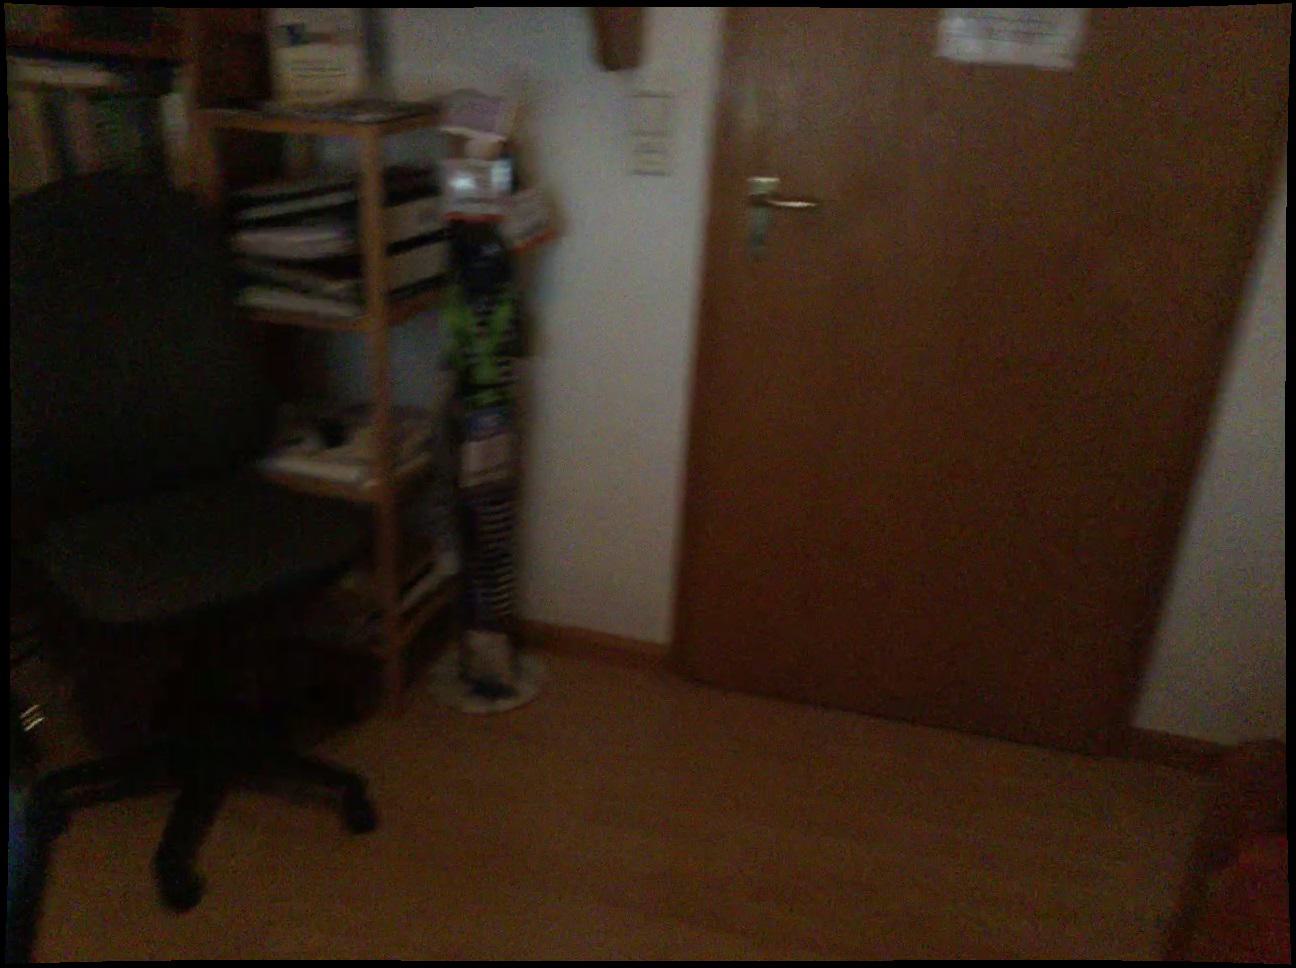
Question: In the image, there is the couch. Pinpoint several points within the vacant space situated in front of the couch from the object's perspective. Your final answer should be formatted as a list of tuples, i.e. [(x1, y1), ...], where each tuple contains the x and y coordinates of a point satisfying the conditions above. The coordinates should be between 0 and 1, indicating the normalized pixel locations of the points.
Answer: [(0.850, 0.823), (0.815, 0.961), (0.813, 0.916), (0.812, 0.875), (0.811, 0.838), (0.809, 0.804), (0.767, 0.983), (0.768, 0.936), (0.769, 0.894), (0.769, 0.853), (0.769, 0.817), (0.718, 0.959), (0.721, 0.912), (0.725, 0.871), (0.727, 0.833), (0.729, 0.798), (0.665, 0.982), (0.671, 0.933), (0.676, 0.889), (0.681, 0.848), (0.684, 0.812), (0.688, 0.778), (0.616, 0.956), (0.623, 0.909), (0.631, 0.866), (0.637, 0.826)]